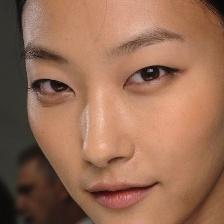
Label: faces